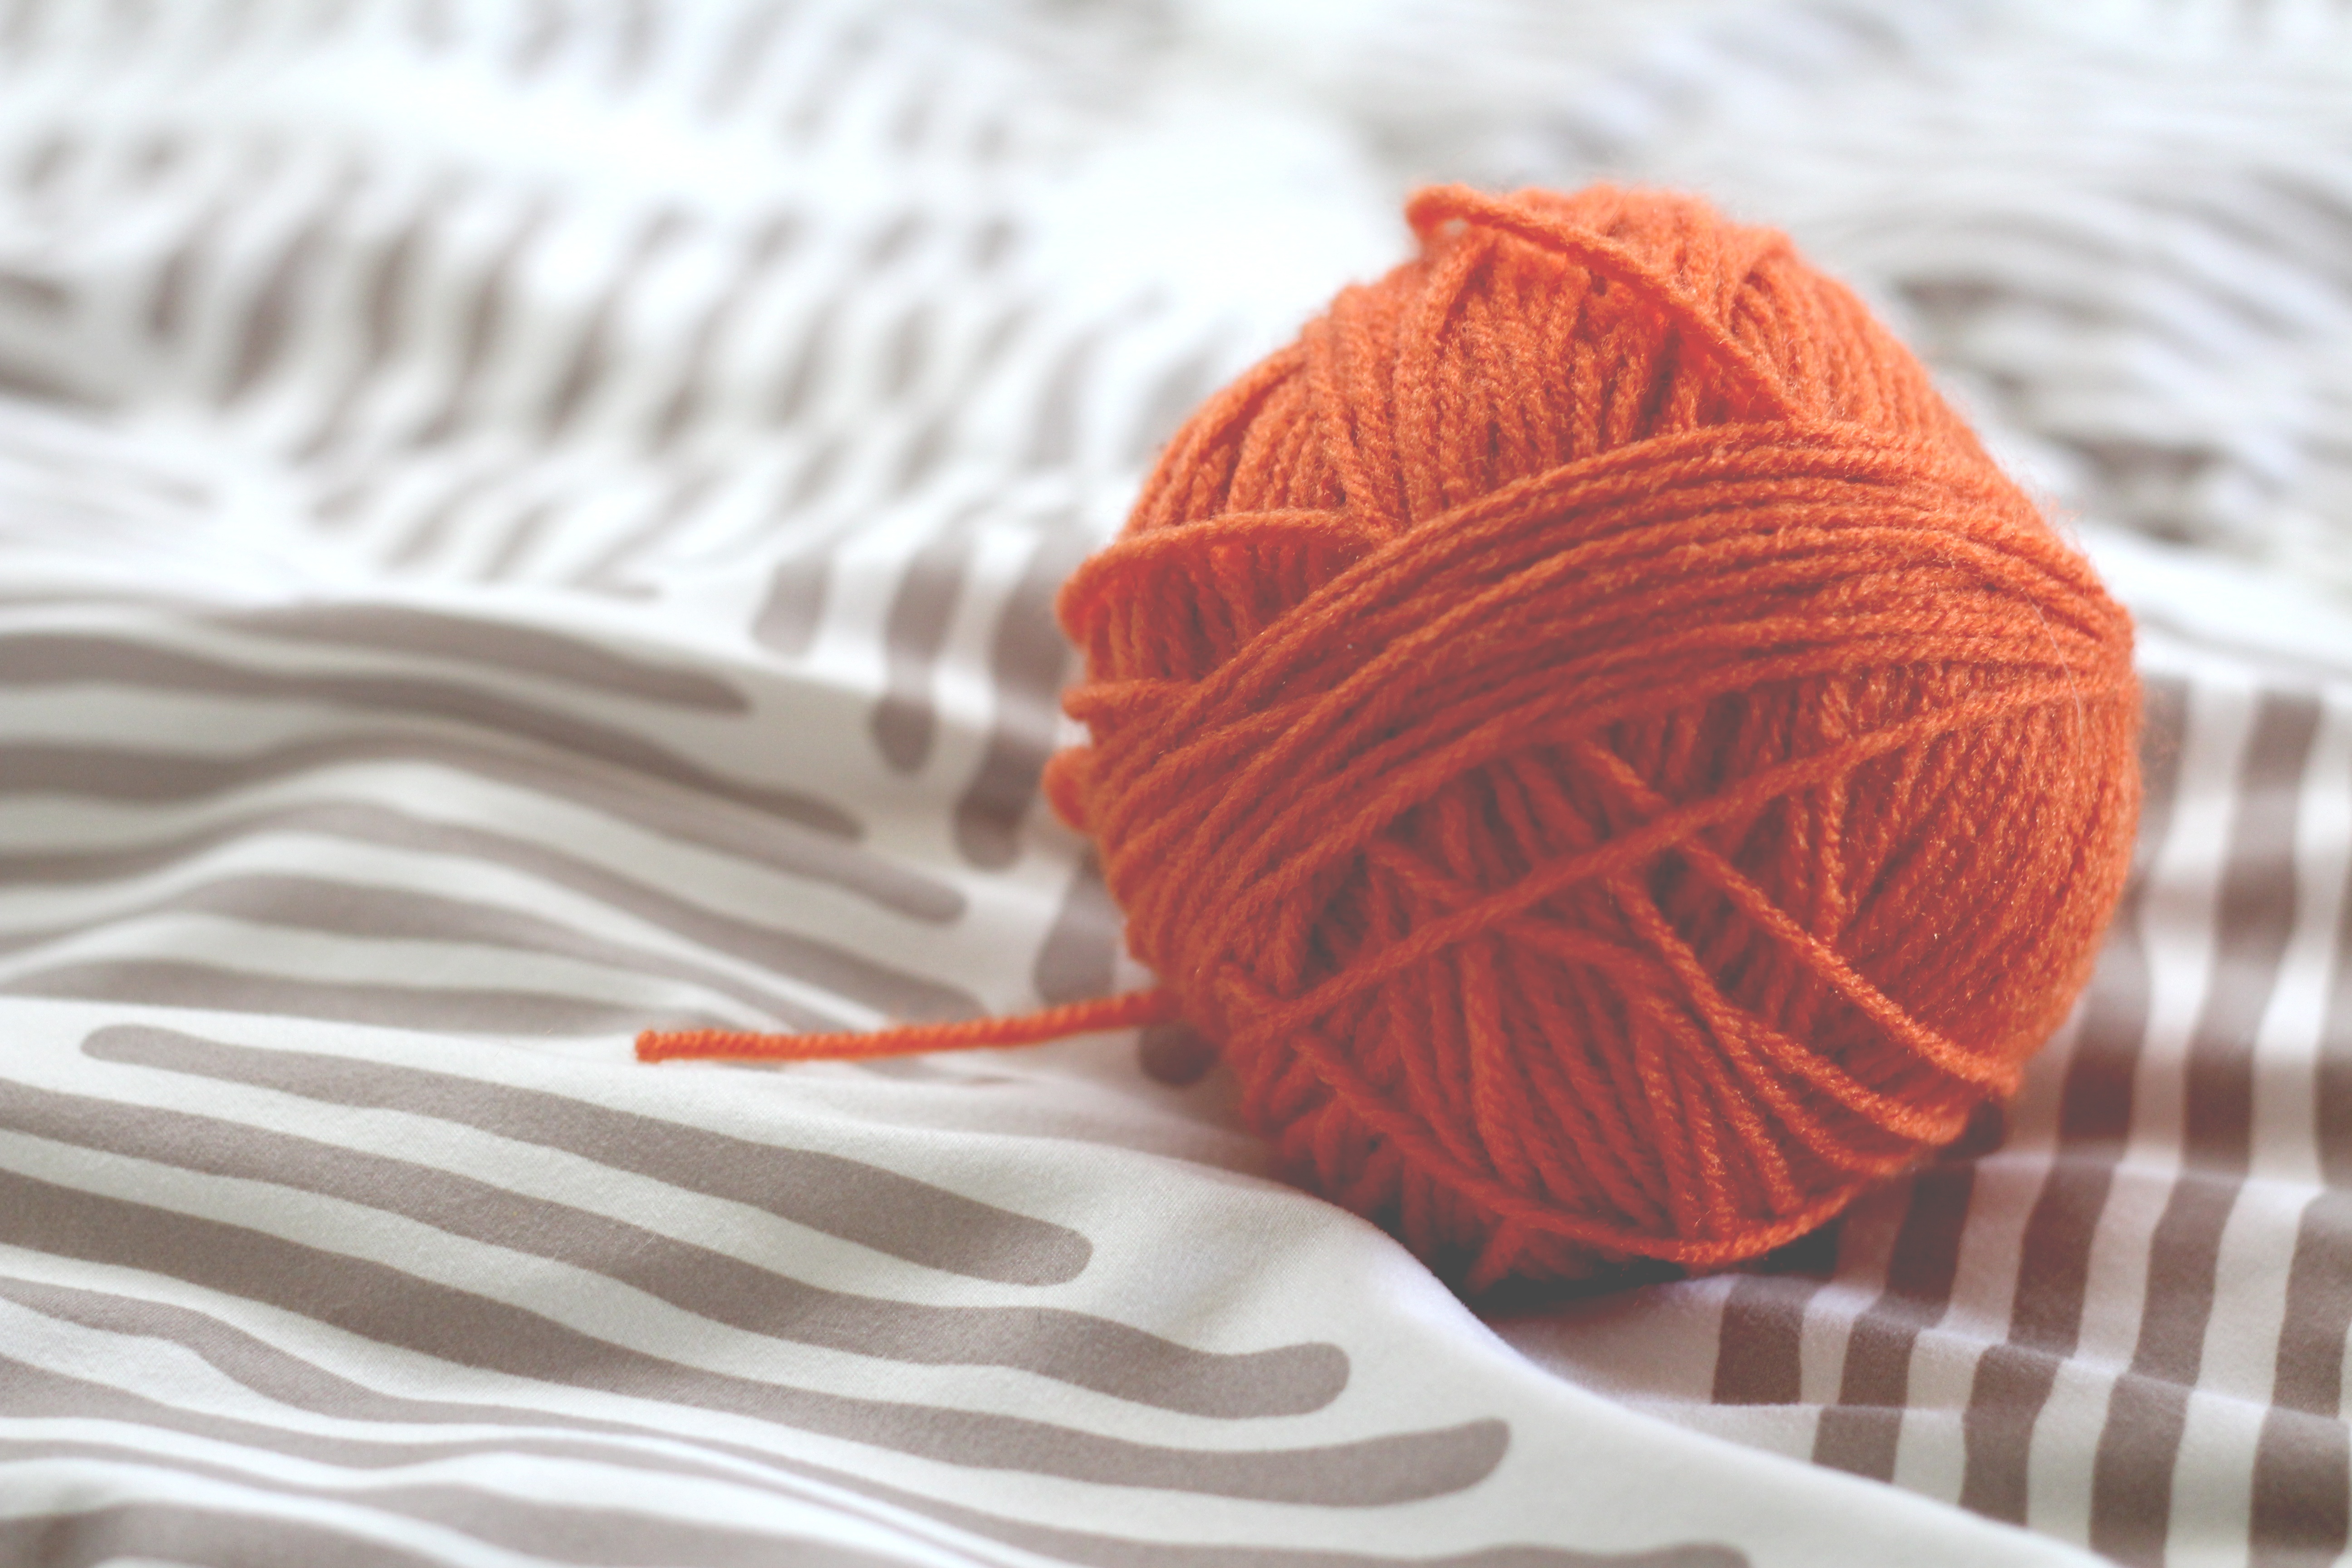
string, petal, pattern, red, blanket, yarn, wool, material, thread, knitting, textile, art, ball